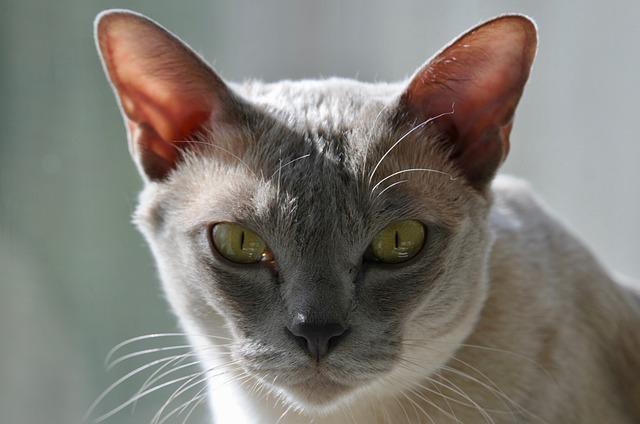
cat